Paranthodon

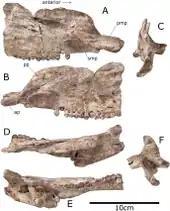
Maxilla and premaxilla in multiple views

The holotype of "Paranthodon", BMNH 47338, was found in a layer of the Kirkwood Formation that has been dated between the Berriasian and early Valanginian ages. It consists of the back of the snout, containing the maxilla with teeth, the posterior caudodorsal ramus of the premaxilla, part of the nasals, and some isolated teeth probably from the lower jaw. One additional specimen was assigned to it based on the dentition, BMNH (now NHMUK) R4992, including only isolated teeth sharing the same morphology as those from the holotype. Some bones that were unidentified by Galton & Coombs (1981) were described as a fragment of a vertebra in 2018 by Raven & Maidment. The teeth do not bear any autapomorphies of "Paranthodon", and were referred to an indeterminate stegosaurid in 2008. The teeth were identified in 2018 as also lacking any distinct stegosaurian features, and were thus designated as Thyreophora indeterminate.